Virgin Trains

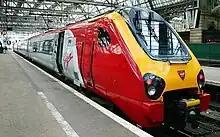
Class 221 "Super Voyager" at Glasgow Central

Amid the privatisation of British Rail during the mid 1990s, the newly-formed Virgin Rail Group submitted multiple bids to operate several different train franchises, including Gatwick Express, InterCity CrossCountry and InterCity West Coast. It was successful in winning the latter two, leading to Virgin CrossCountry and "Virgin West Coast" (commonly referred to as "Virgin Trains") commencing operations in January and March 1997 respectively.